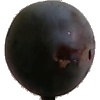
Label: Plum 3